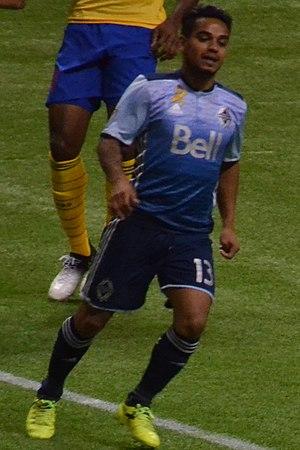
Cristian Techera est un footballeur uruguayen né le 31 mai 1992 à Paysandú. Il évolue au poste d'attaquant avec le Whitecaps de Vancouver en MLS.